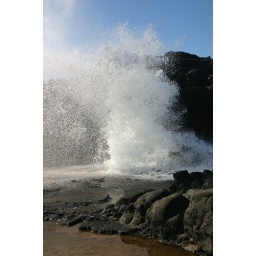
From a natural hole in the rock shelf on the coast of Maui's northwest shore.